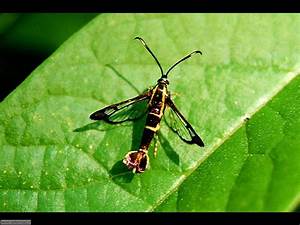
Label: farfalla